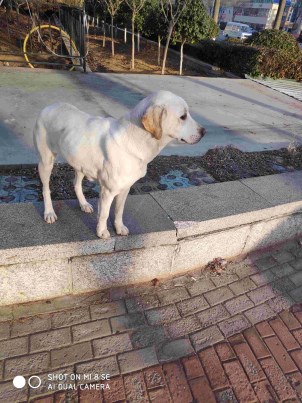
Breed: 3580-n000122-Labrador_retriever